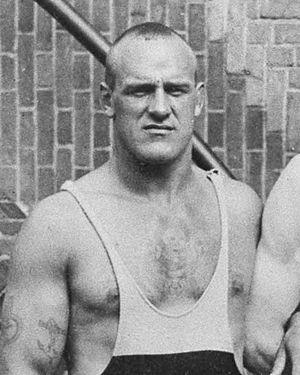
Johan Rudolf Svensson est un lutteur suédois né le 27 mars 1899 à Gudhem et mort le 4 décembre 1978 à Bromma.